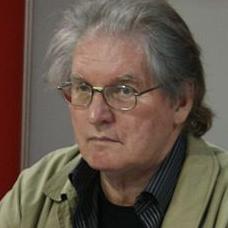
Age: 68